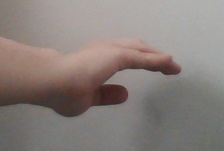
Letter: jeem